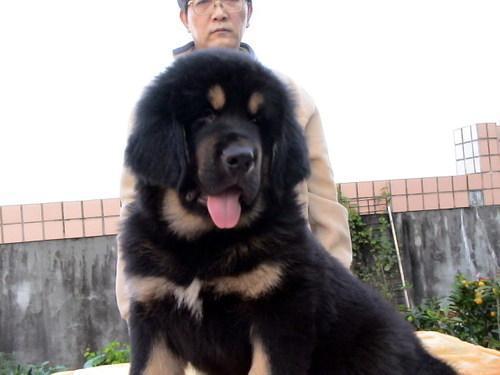
Tibetan_mastiff